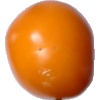
Label: Tomato Yellow 1